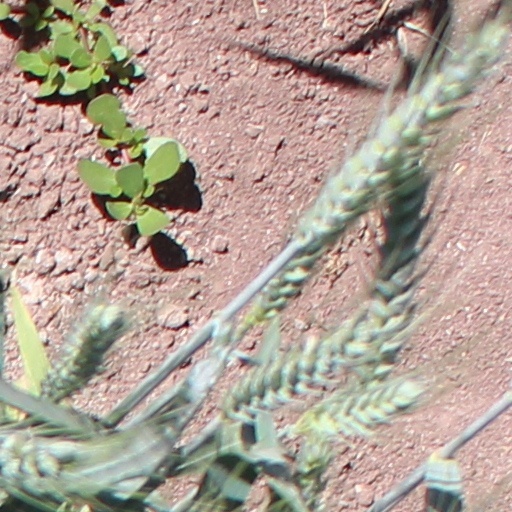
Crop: wheat